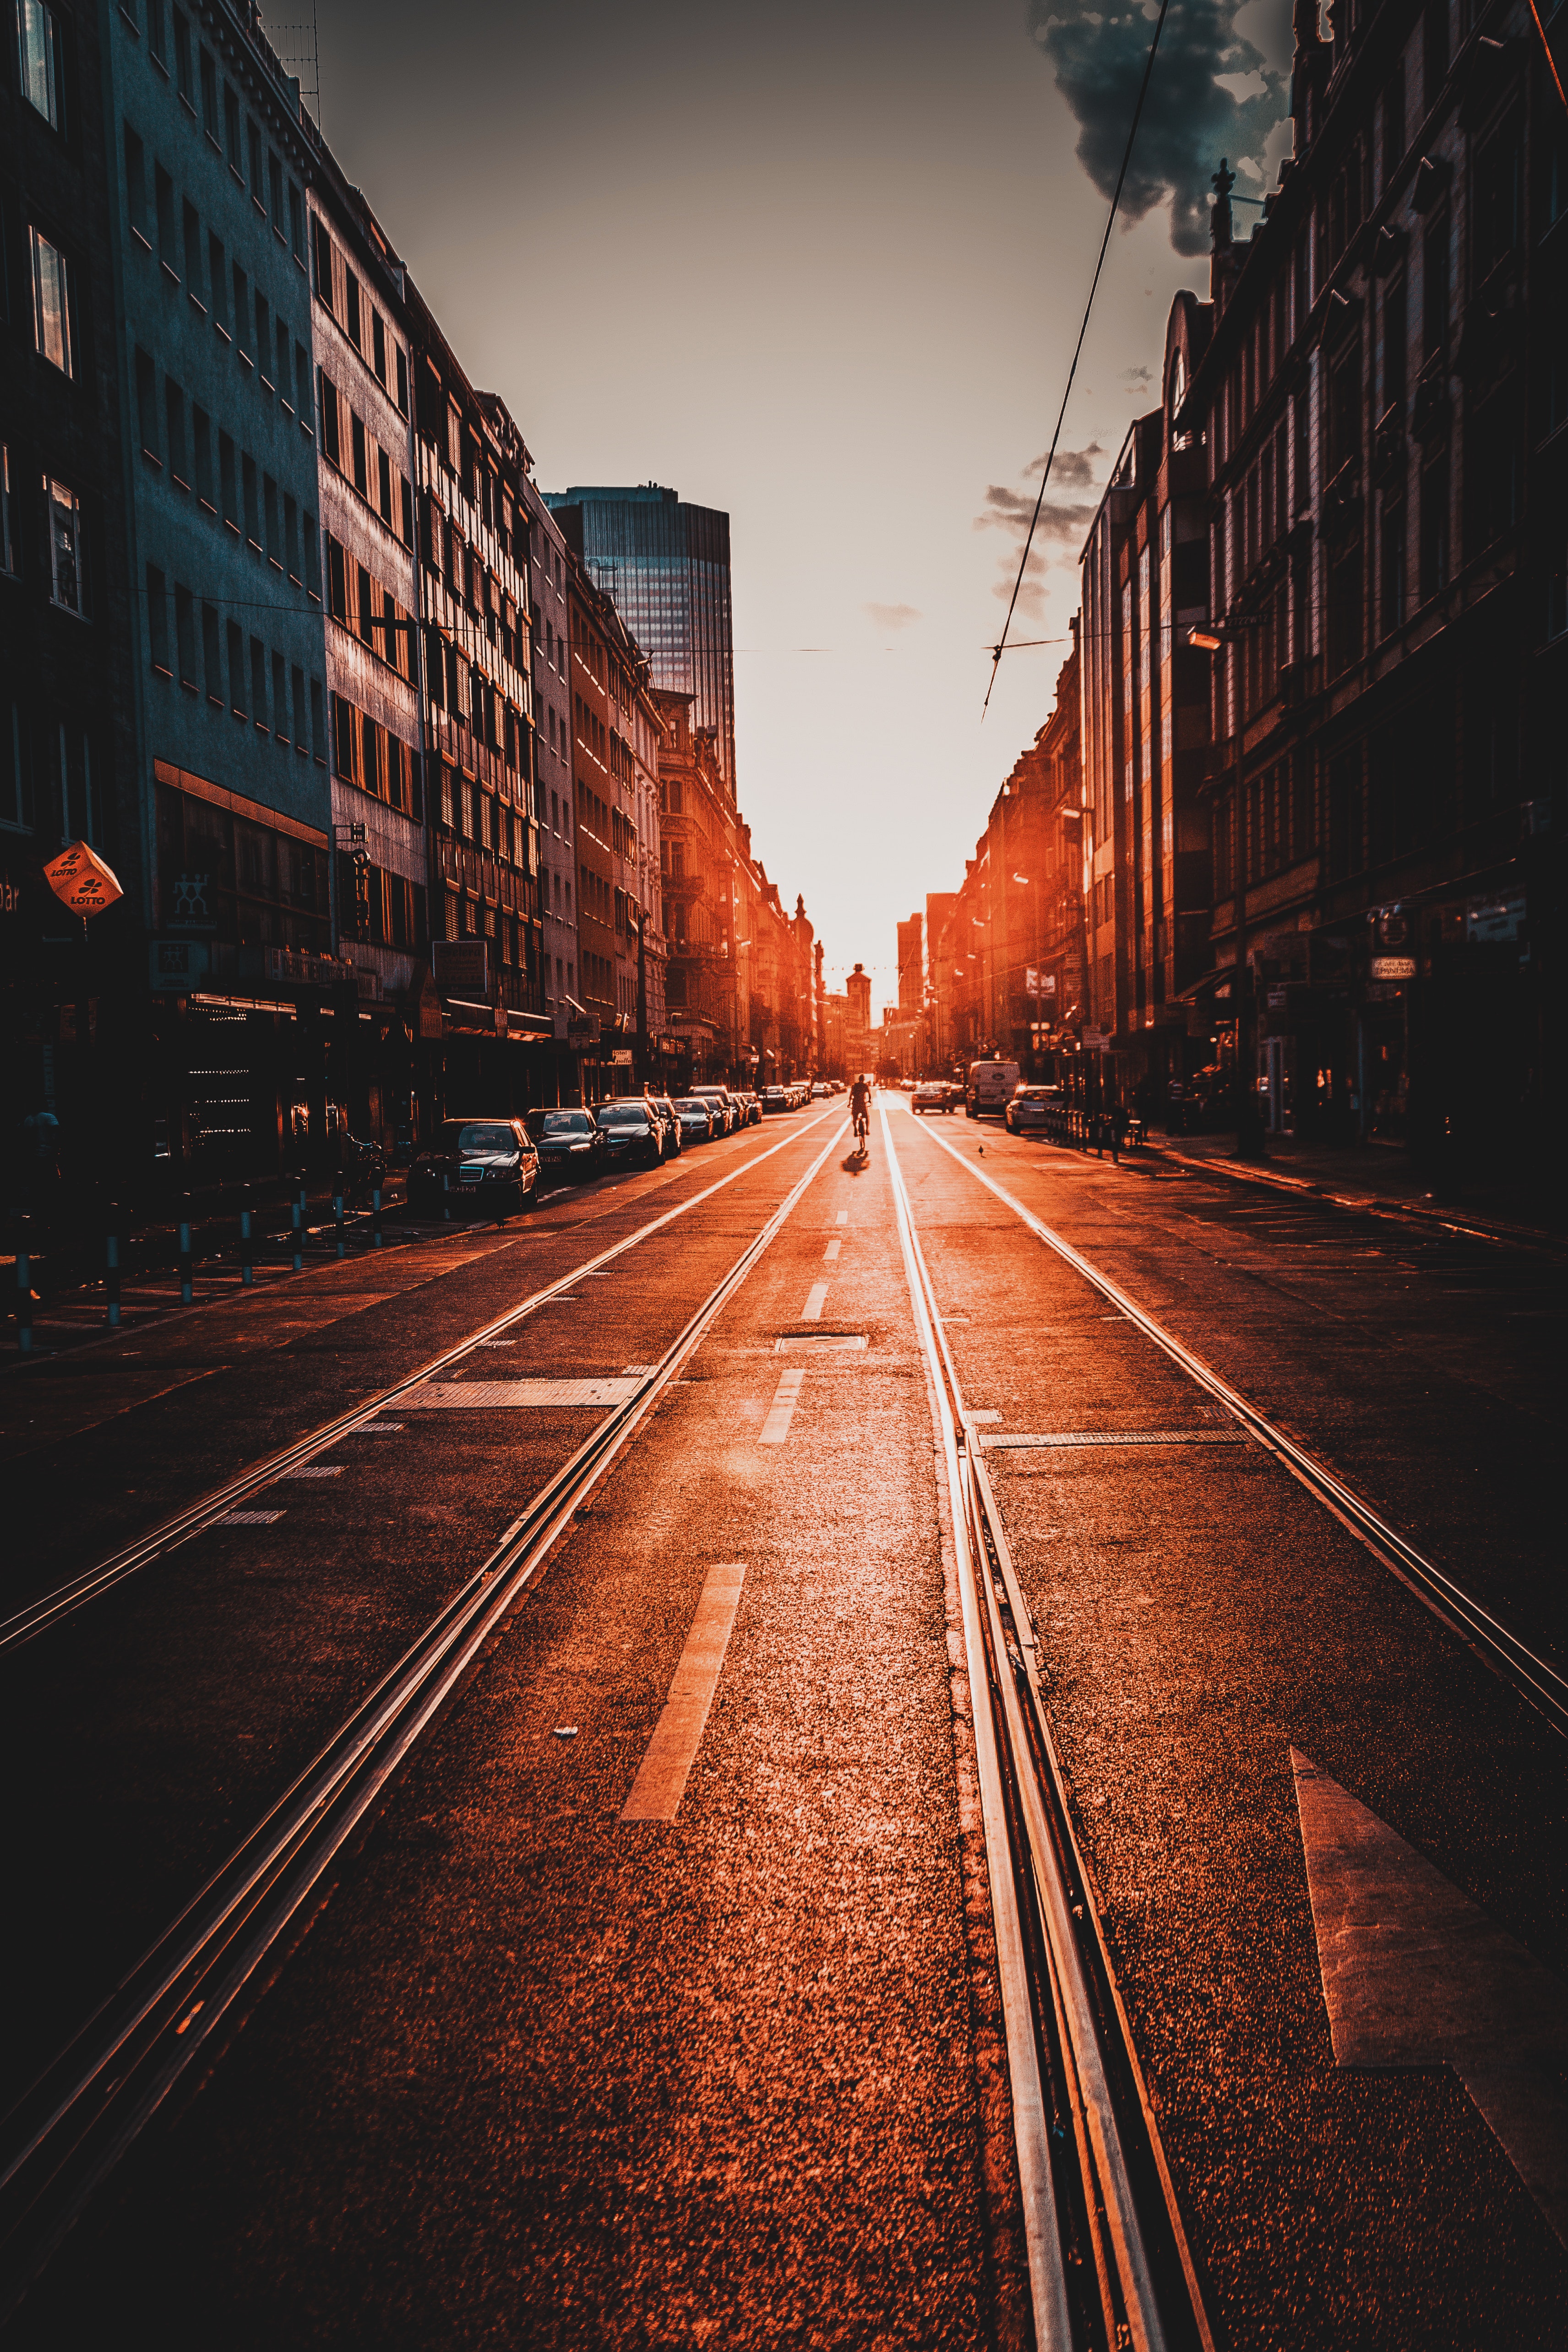
sky, urban area, light, transport, line, orange, road, architecture, city, snapshot, morning, human settlement, mode of transport, infrastructure, street, thoroughfare, metropolitan area, night, lane, track, evening, Tints and shades, metropolis, photography, sunlight, road surface, cityscape, symmetry, cloud, stock photography, building, dusk, Colorfulness, sunset, downtown, nonbuilding structure, asphalt, metal